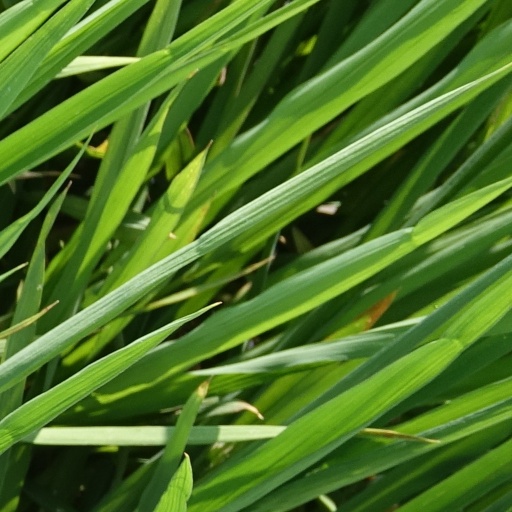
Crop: rice